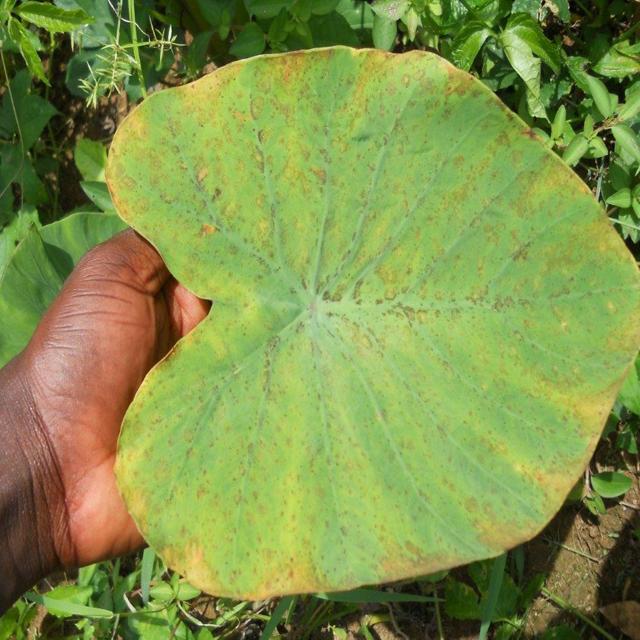
Label: Mid_Blight